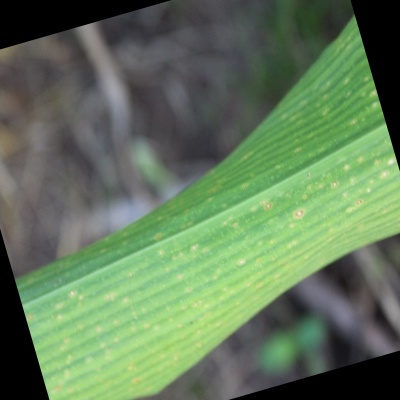
Label: Corn_(Maize)___Maize_Streak_Virus